Ashcroft Manor Ranch

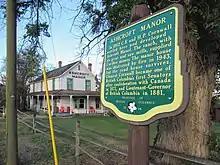
Ashcroft Manor Ranch in 2021

Ashcroft Manor Ranch, also known as Ashcroft Ranch, is a historic ranch in the Thompson Country of British Columbia, Canada, founded by Clement Francis Cornwall (later Lieutenant-Governor of British Columbia) and his brother, Henry Cornwall. Ashcroft Manor's main house and buildings are an historic site adjacent to the Trans-Canada Highway and west of the Canadian Pacific main line, which named its flag stop Ashcroft Station at the current site of the village of Ashcroft. The manor is south of Cache Creek on BC Highway 1 at the access road junction to the village of Ashcroft below on the Thompson River.